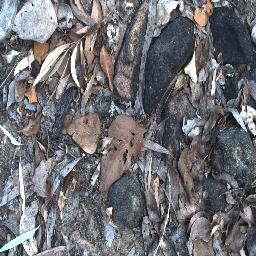
Label: negative